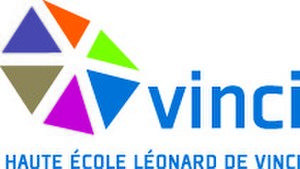
Logo Haute Ecole Léonard de Vinci
La Haute École Léonard de Vinci est un établissement d'enseignement situé essentiellement à Bruxelles et à Louvain-la-Neuve. Elle propose des formations dans ces six catégories d'enseignement : économique, paramédical, pédagogique, social, technique et traduction-interprétation.